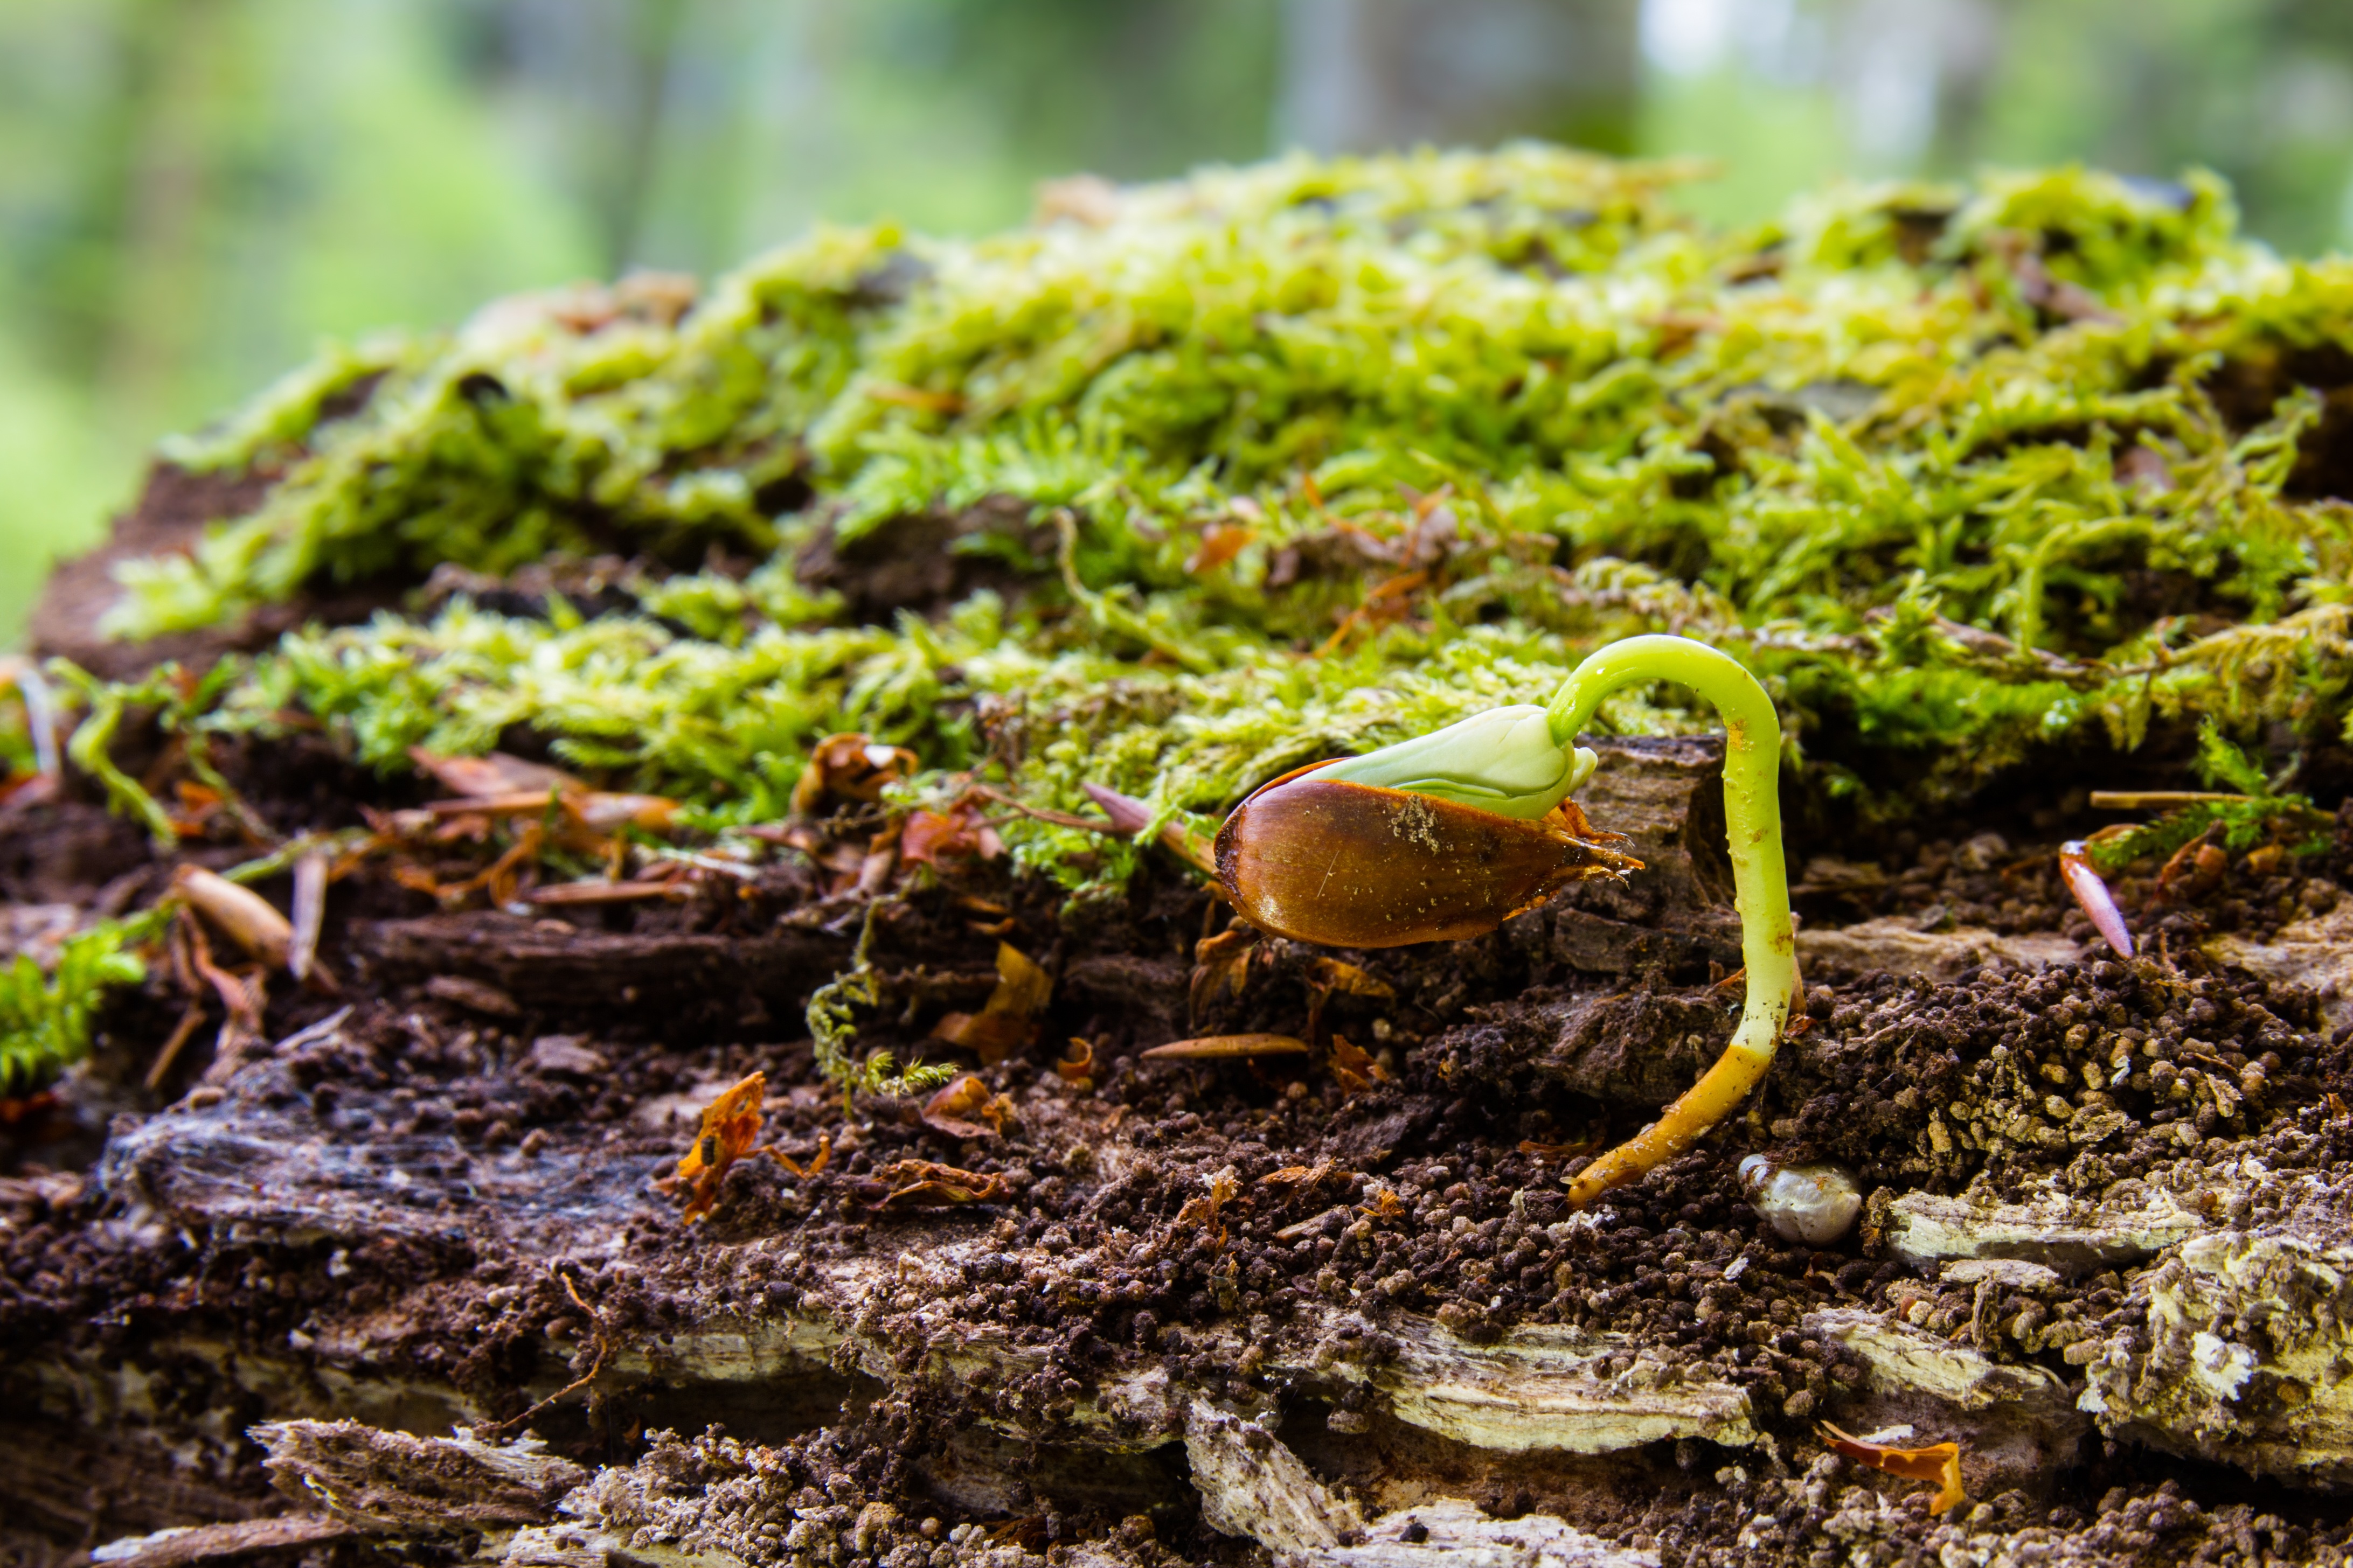
nature, forest, plant, leaf, moss, wildlife, green, soil, amphibian, fauna, invertebrate, seedling, woodland, habitat, macro photography, rejuvenation, book seedling, tree seedling